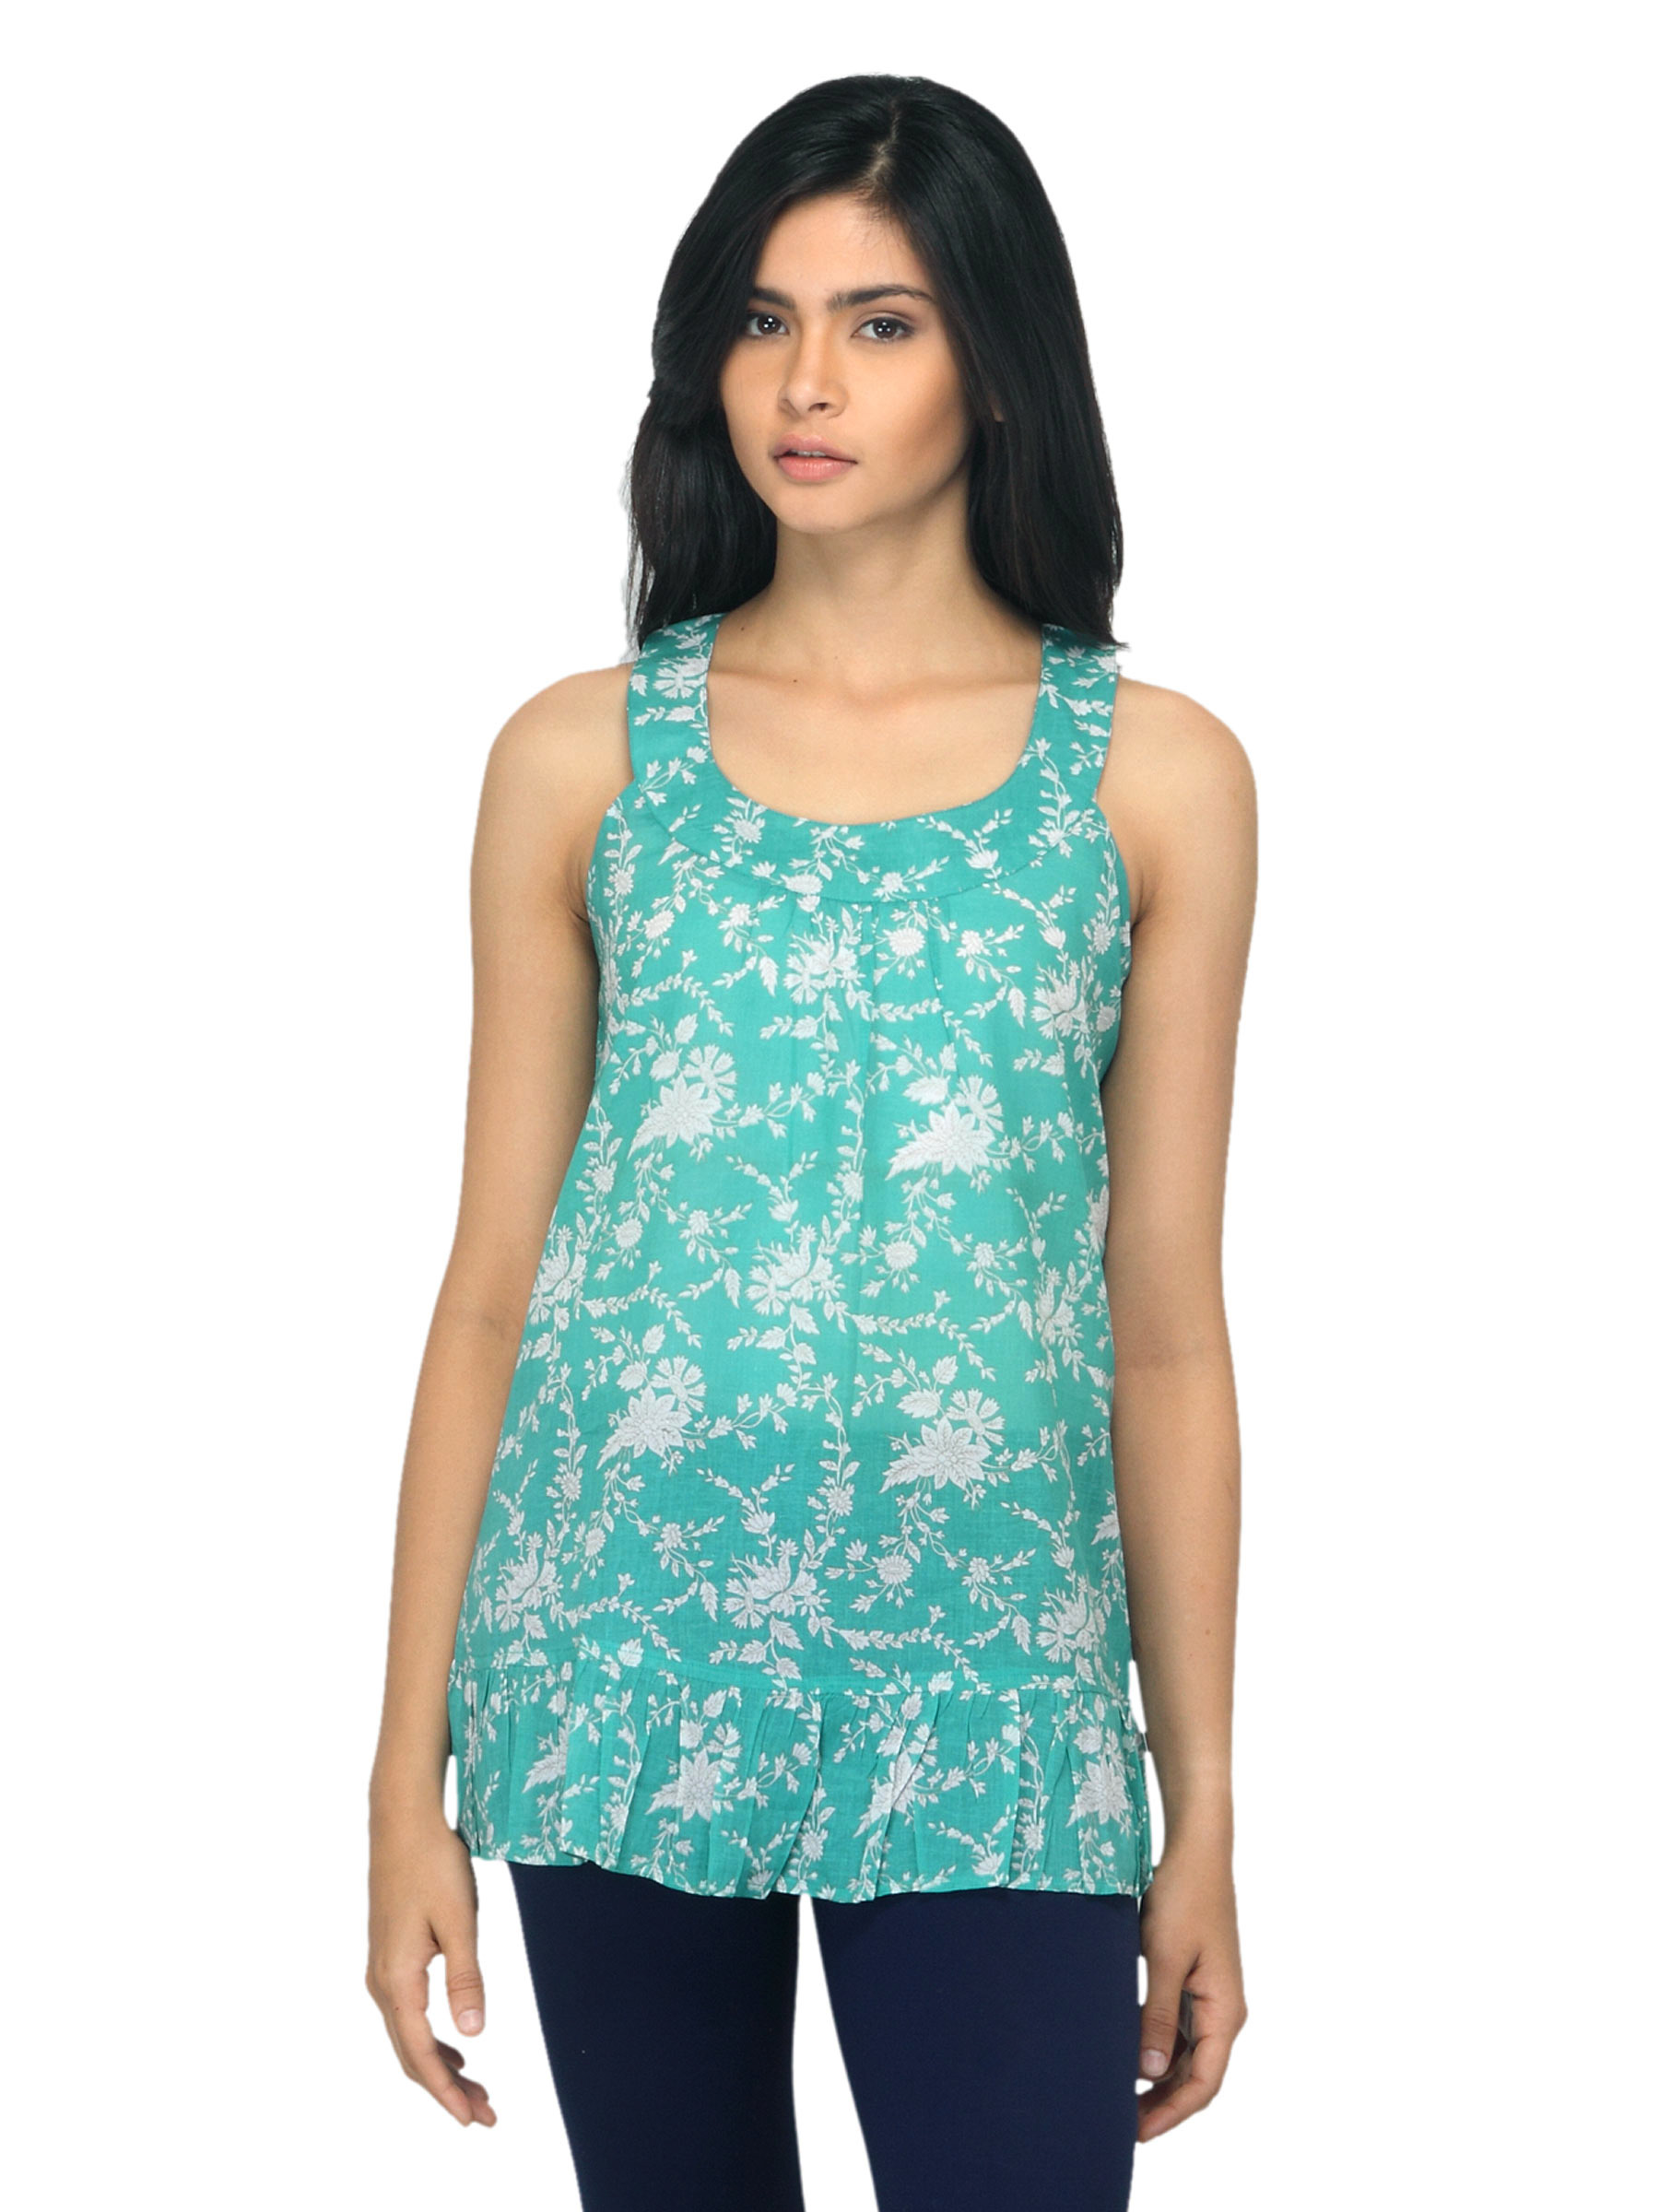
Fabindia Women Printed Turquoise Blue Top
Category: Apparel / Topwear / Tops
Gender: Women
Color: Turquoise Blue
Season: Summer 2012
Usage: Ethnic